Valentin Crețu (luger)

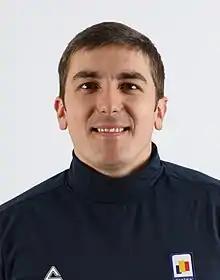
Crețu in 2018

Valentin Creţu (born 9 September 1989) is a Romanian luger who has competed since 2000. His best finish at the FIL World Luge Championships was 27th in the men's singles event at Altenberg in 2012.